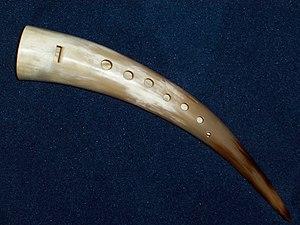
Le gemshorn ou flûte en corne est un instrument de musique du Moyen Âge fabriqué au XVᵉ siècle. Il est composé d'une corne d'animal évidé puis percé de six trous enfin on bouche le fond de la corne.